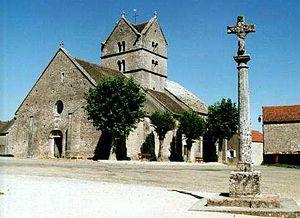
Mercurey est une commune française située dans le département de Saône-et-Loire en région Bourgogne-Franche-Comté.